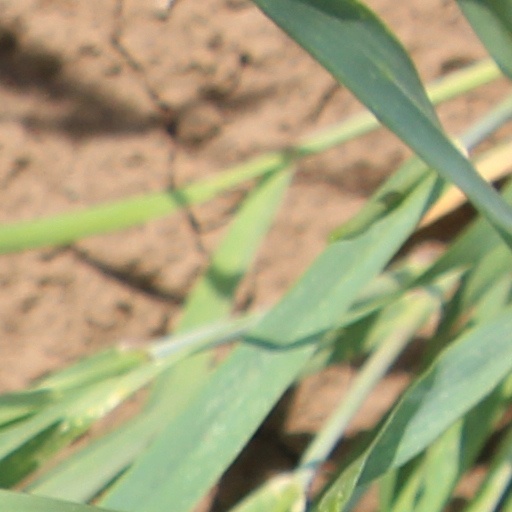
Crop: wheat